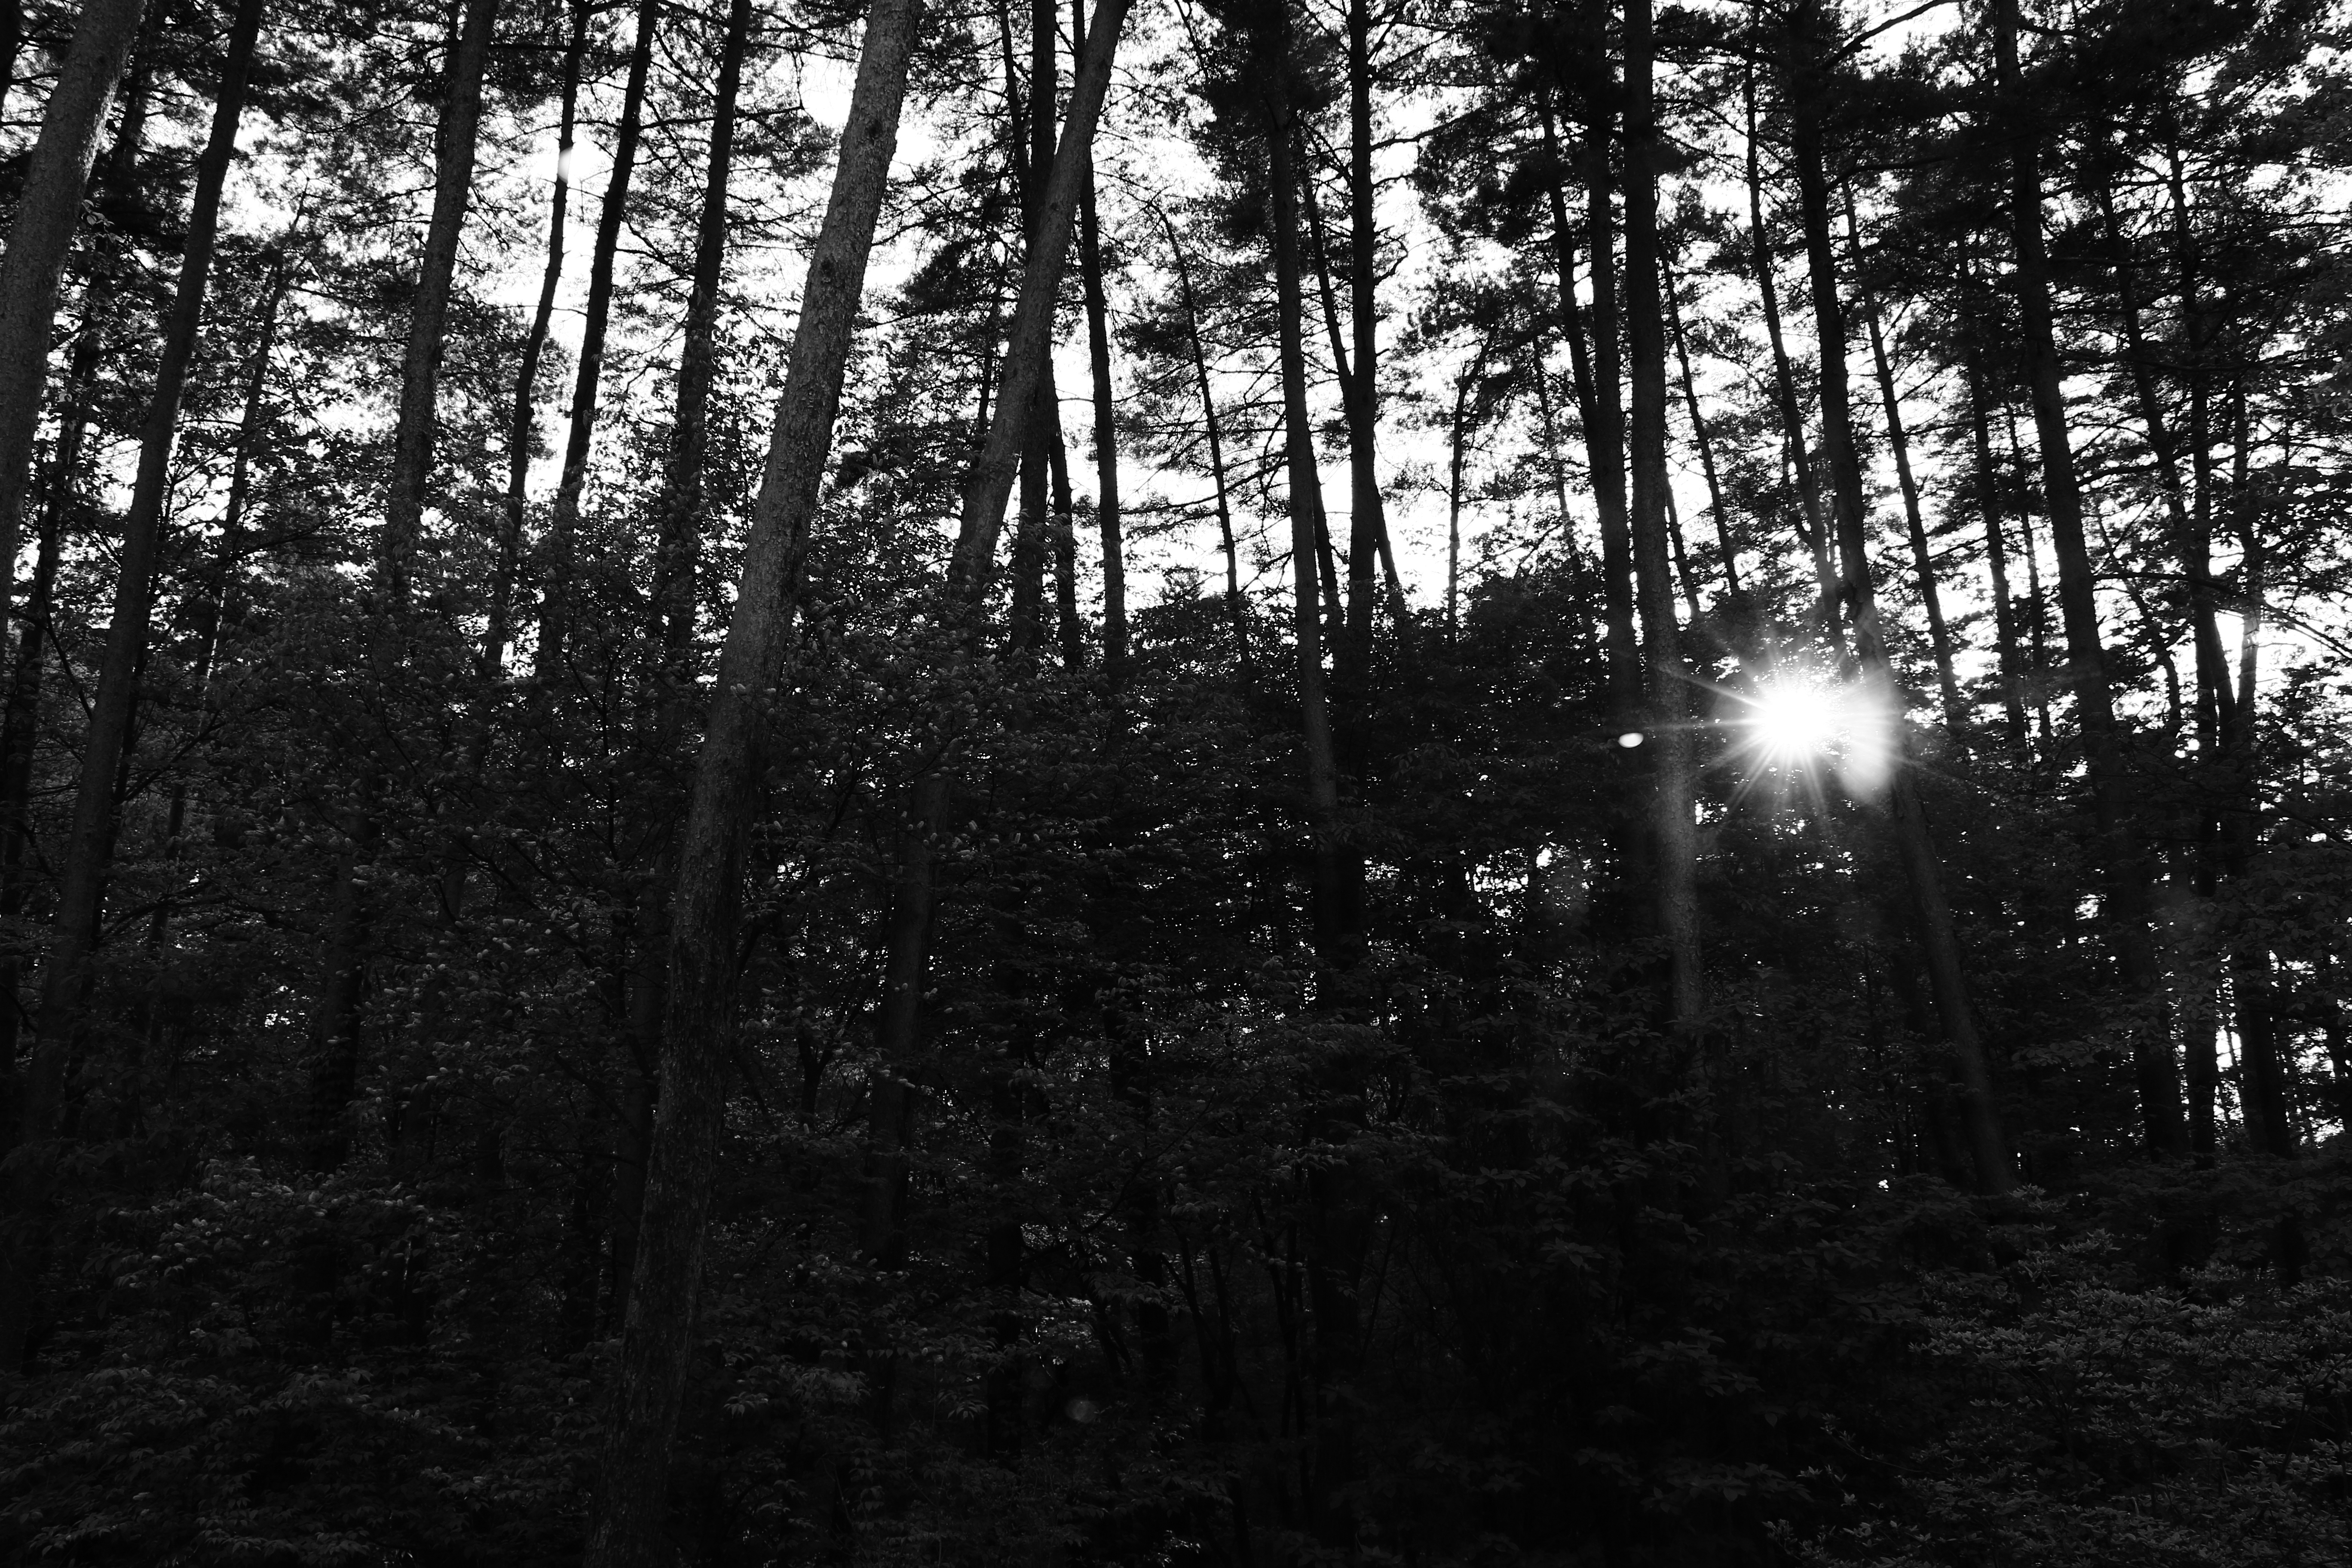
tree, nature, forest, branch, light, black and white, plant, sunlight, morning, leaf, darkness, monochrome, trees, backlight, woodland, habitat, sunbeams, monochrome photography, natural environment, atmospheric phenomenon, woody plant